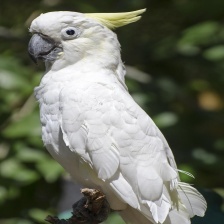
Species: COCKATOO
Scientific name: CACATUIDAE
ImageNet parent category: sulphur-crested_cockatoo